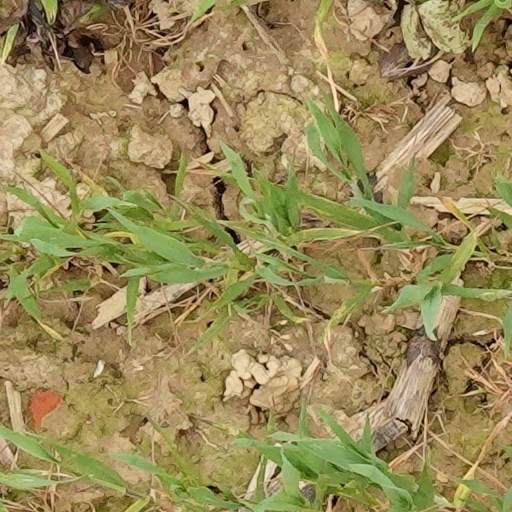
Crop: wheat